Vladimir Sloutsker

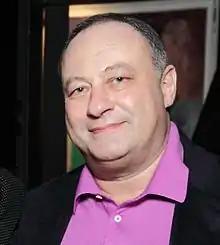
Vladimir Sloutsker in 2010

Vladimir Iosifovich Sloutsker (born 27 August 1956) is a Russian businessman and former senator who represented Chuvash Republic in the Russian parliament. Sloutsker is the co-founder and President of the Israeli Jewish Congress.